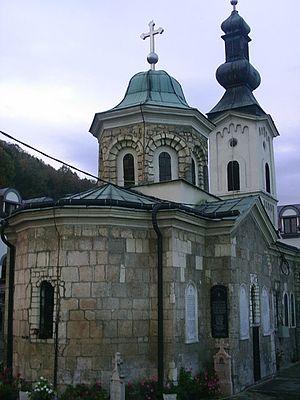
Le monastère de Tavna est un monastère orthodoxe serbe situé en Bosnie-Herzégovine, sur le territoire du village de Banjica et dans la municipalité de Bijeljina. Il remonte sans doute au Moyen Âge et son église, construite au XVIᵉ siècle est inscrite sur la liste des monuments nationaux de Bosnie-Herzégovine.
Banjica est un village de Bosnie-Herzégovine. Il est situé sur le territoire de la Ville de Bijeljina et dans la République serbe de Bosnie. Selon les premiers résultats du recensement bosnien de 2013, il compte 295 habitants.
L'éparchie de Zvornik-Tuzla est une éparchie, c'est-à-dire une circonscription de l'Église orthodoxe serbe. Elle est située en Bosnie-Herzégovine et son siège se trouve à Bijeljina. En 2006, elle est administrée par l'évêque Hrizostom.